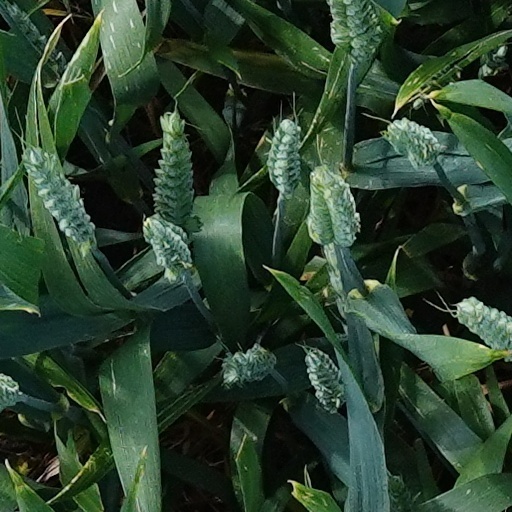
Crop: wheat